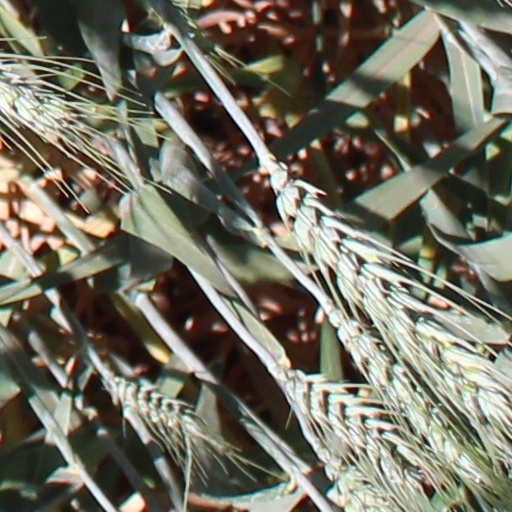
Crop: wheat